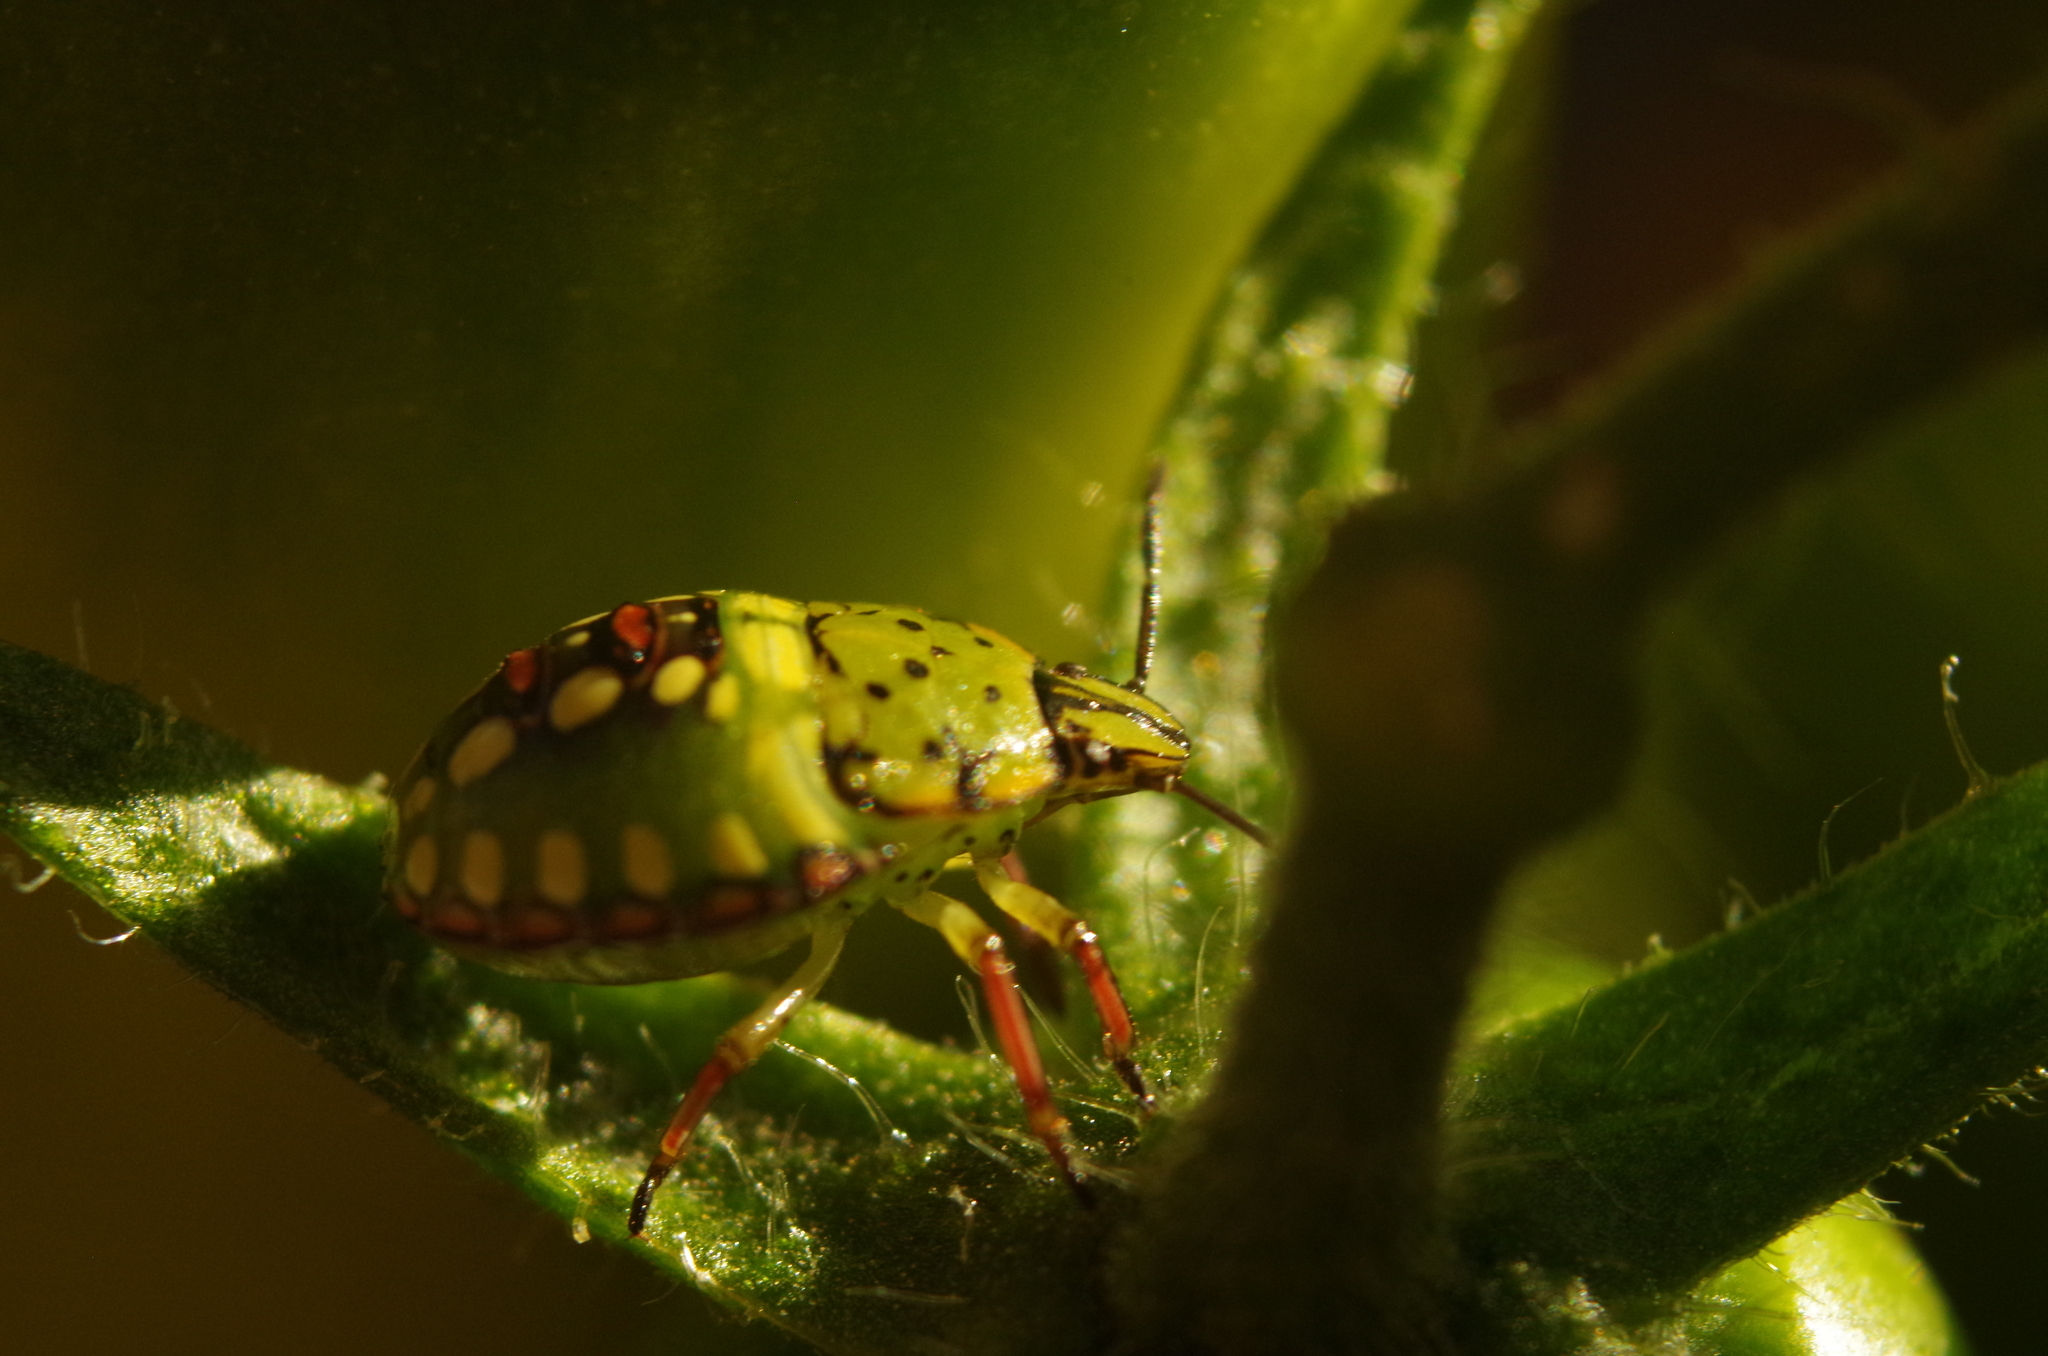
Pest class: stink_bug